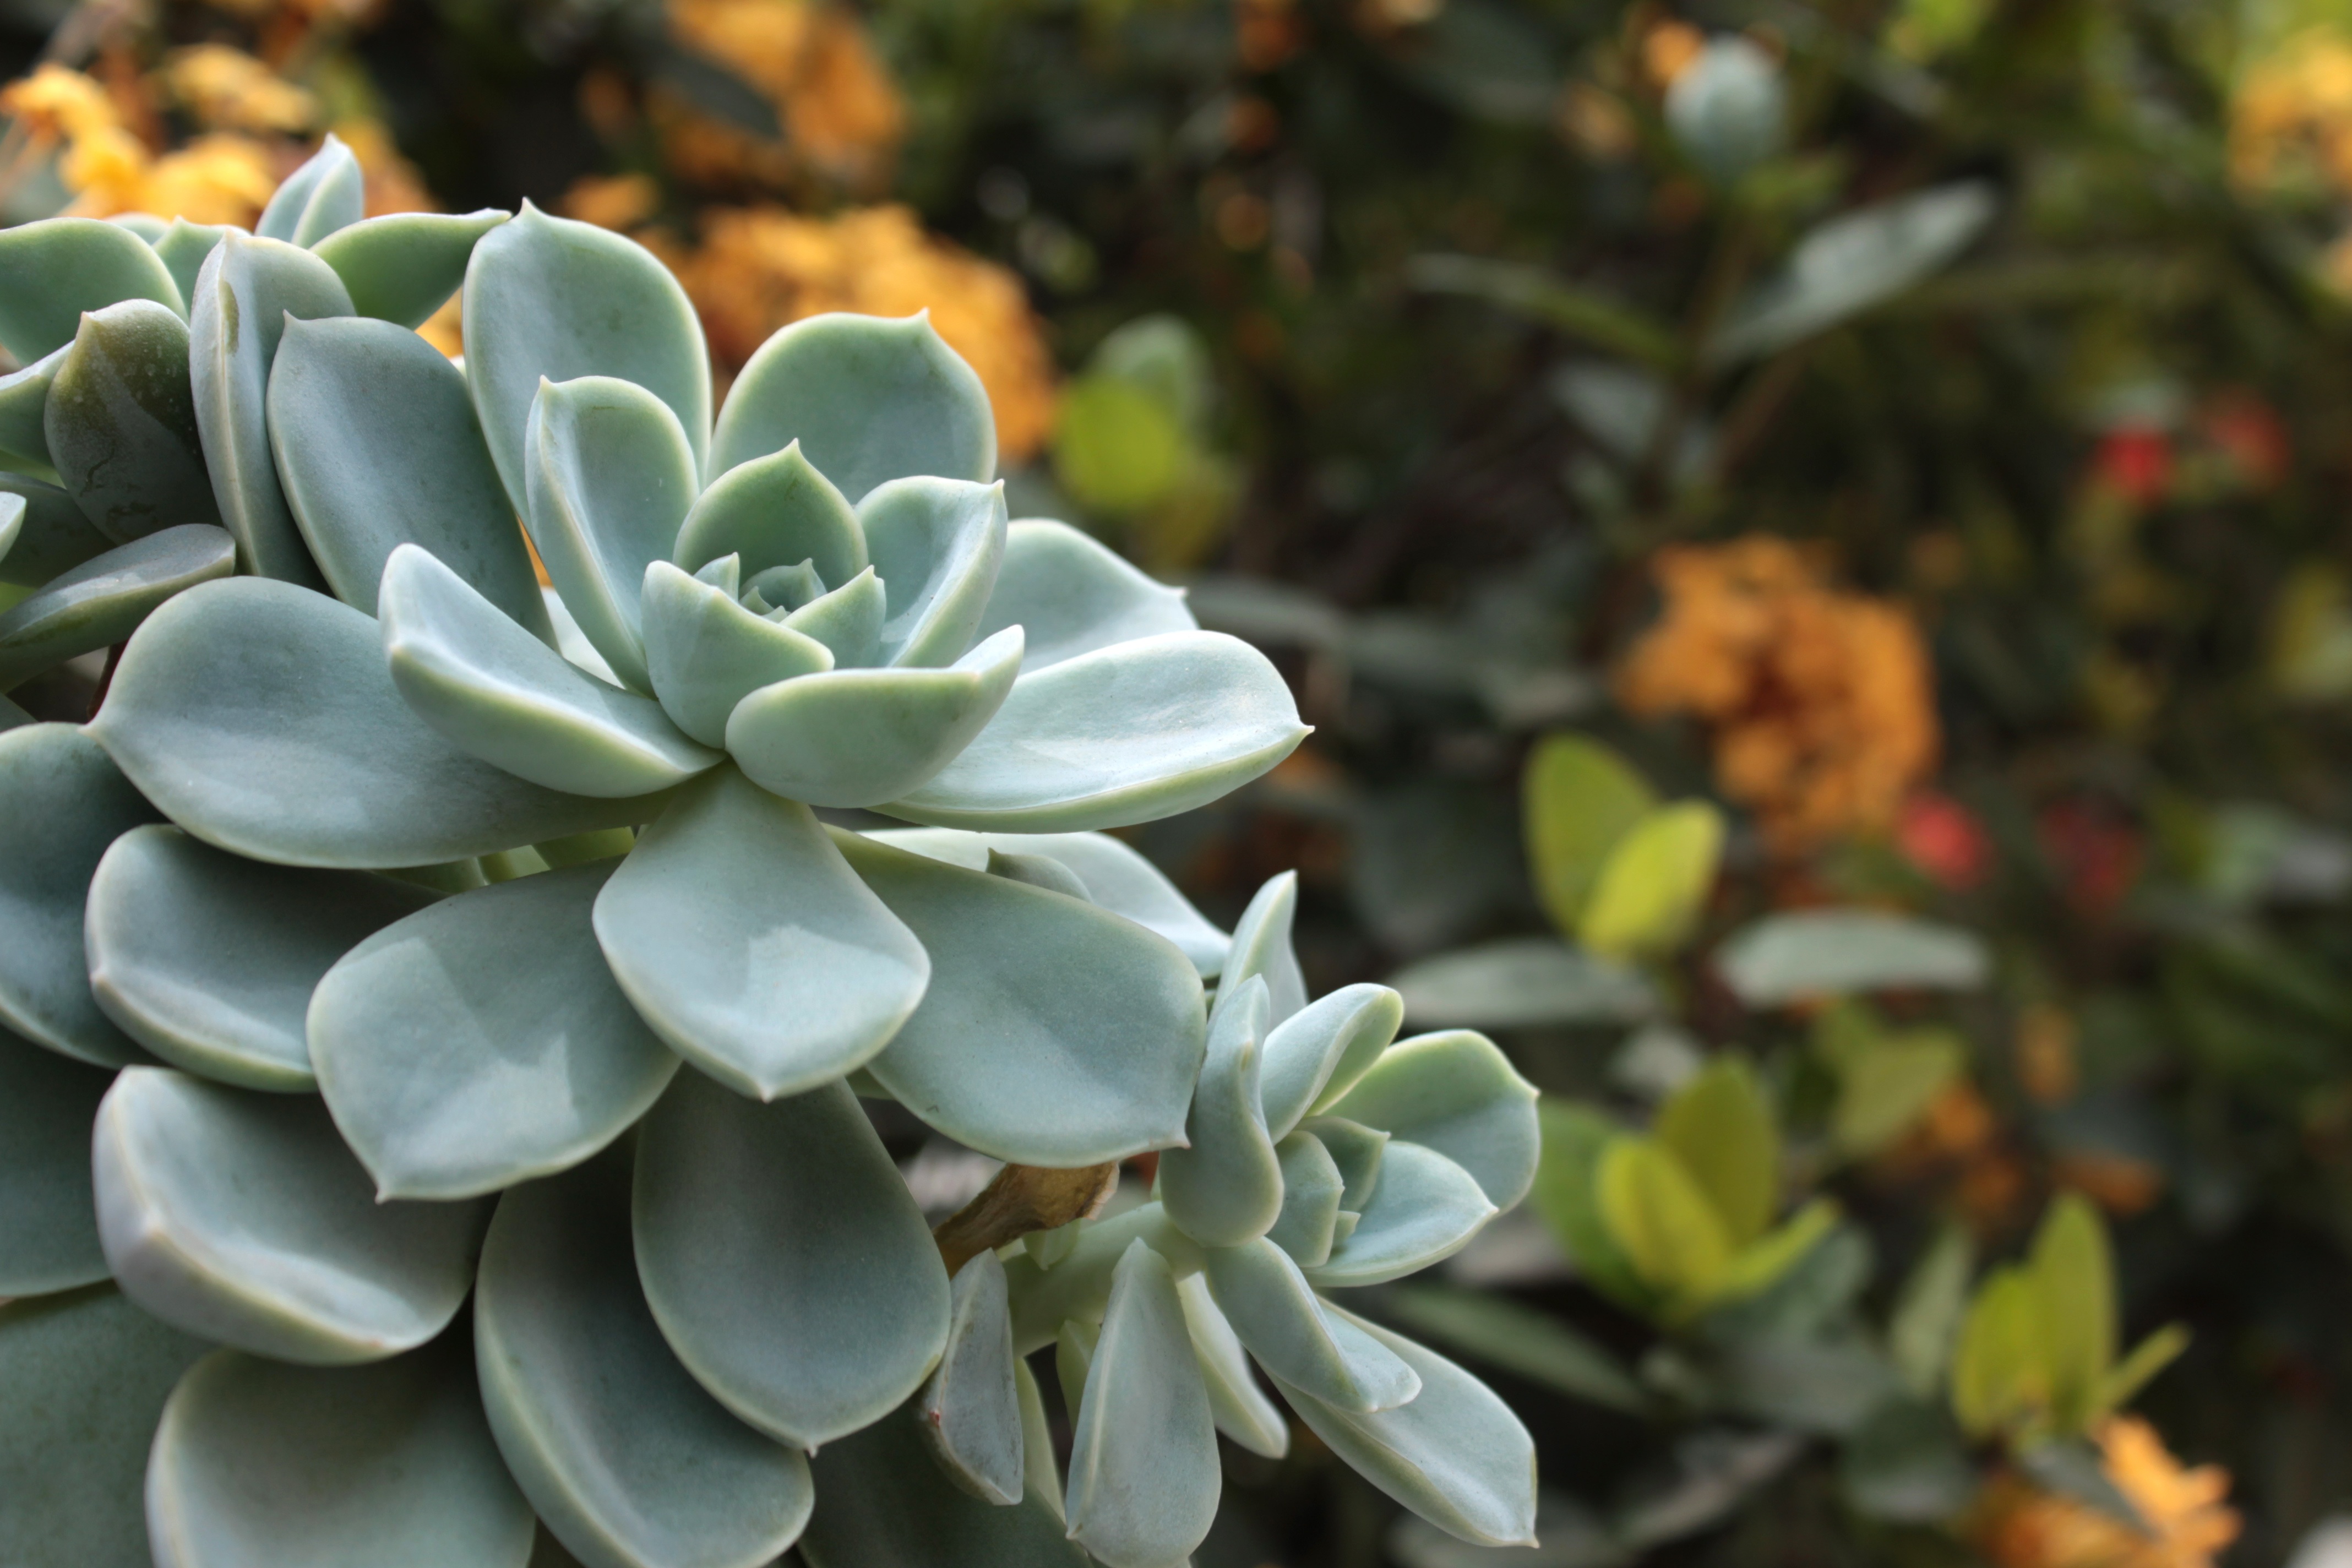
nature, plant, leaf, flower, petal, botany, garden, flora, shrub, rosa, ornamental, flowering plant, ornamental flower, pink stone, land plant